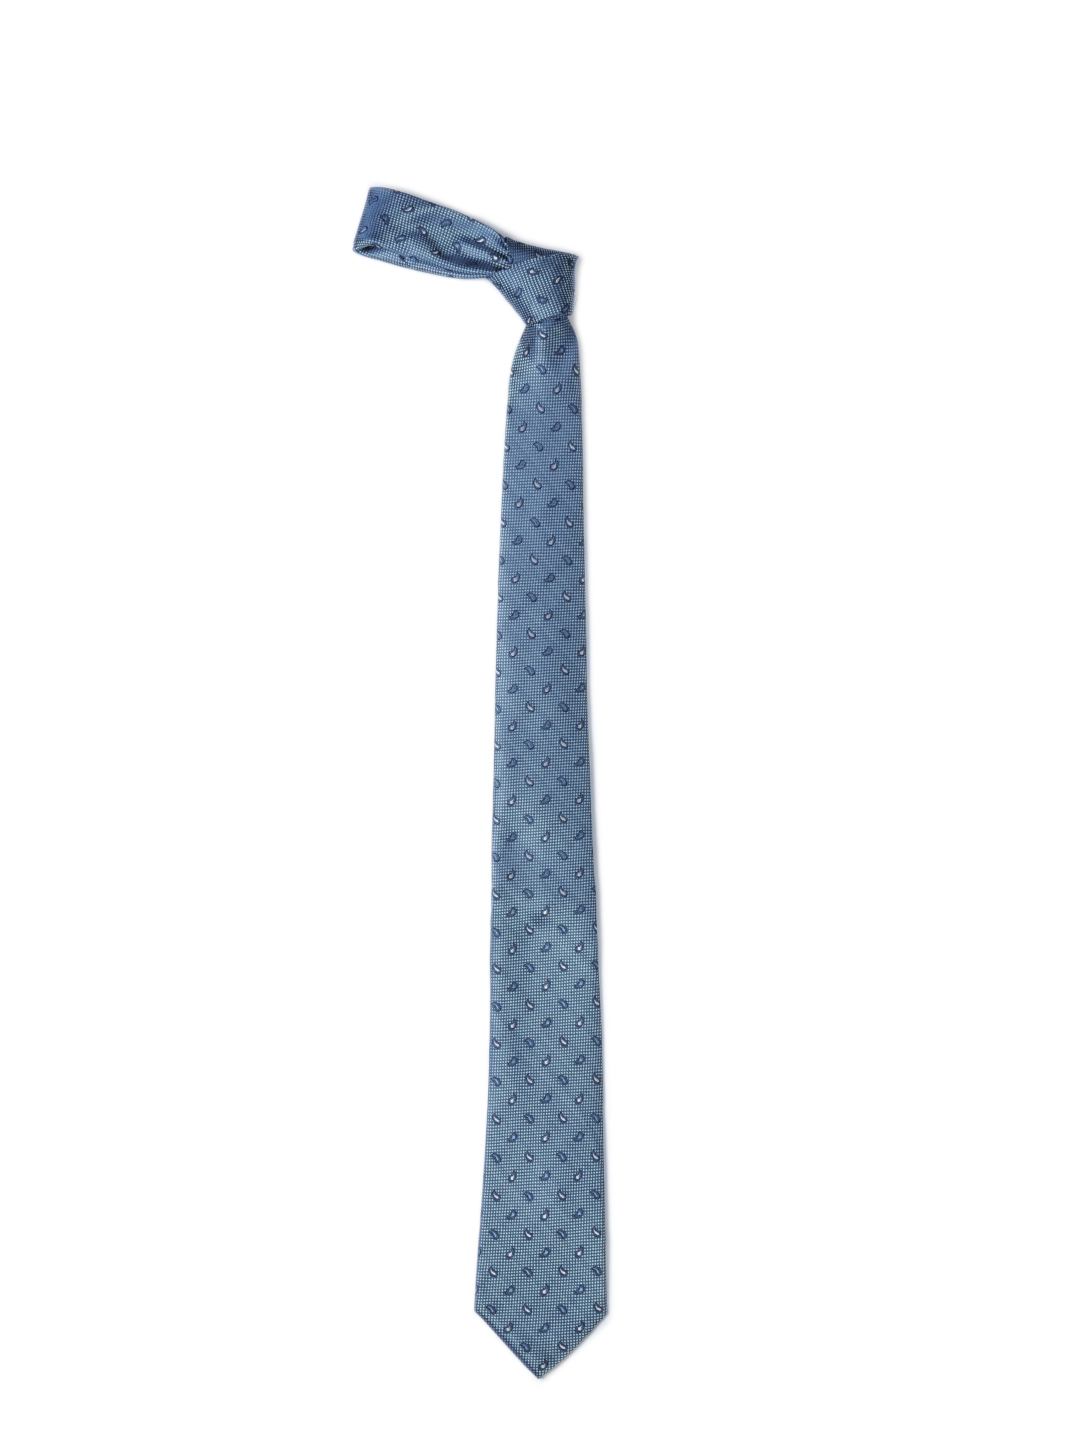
Park Avenue Blue Paisley Pattern Tie
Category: Free Items / Free Gifts / Ties
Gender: Men
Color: Blue
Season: Summer 2012
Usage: Formal